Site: brandenburg
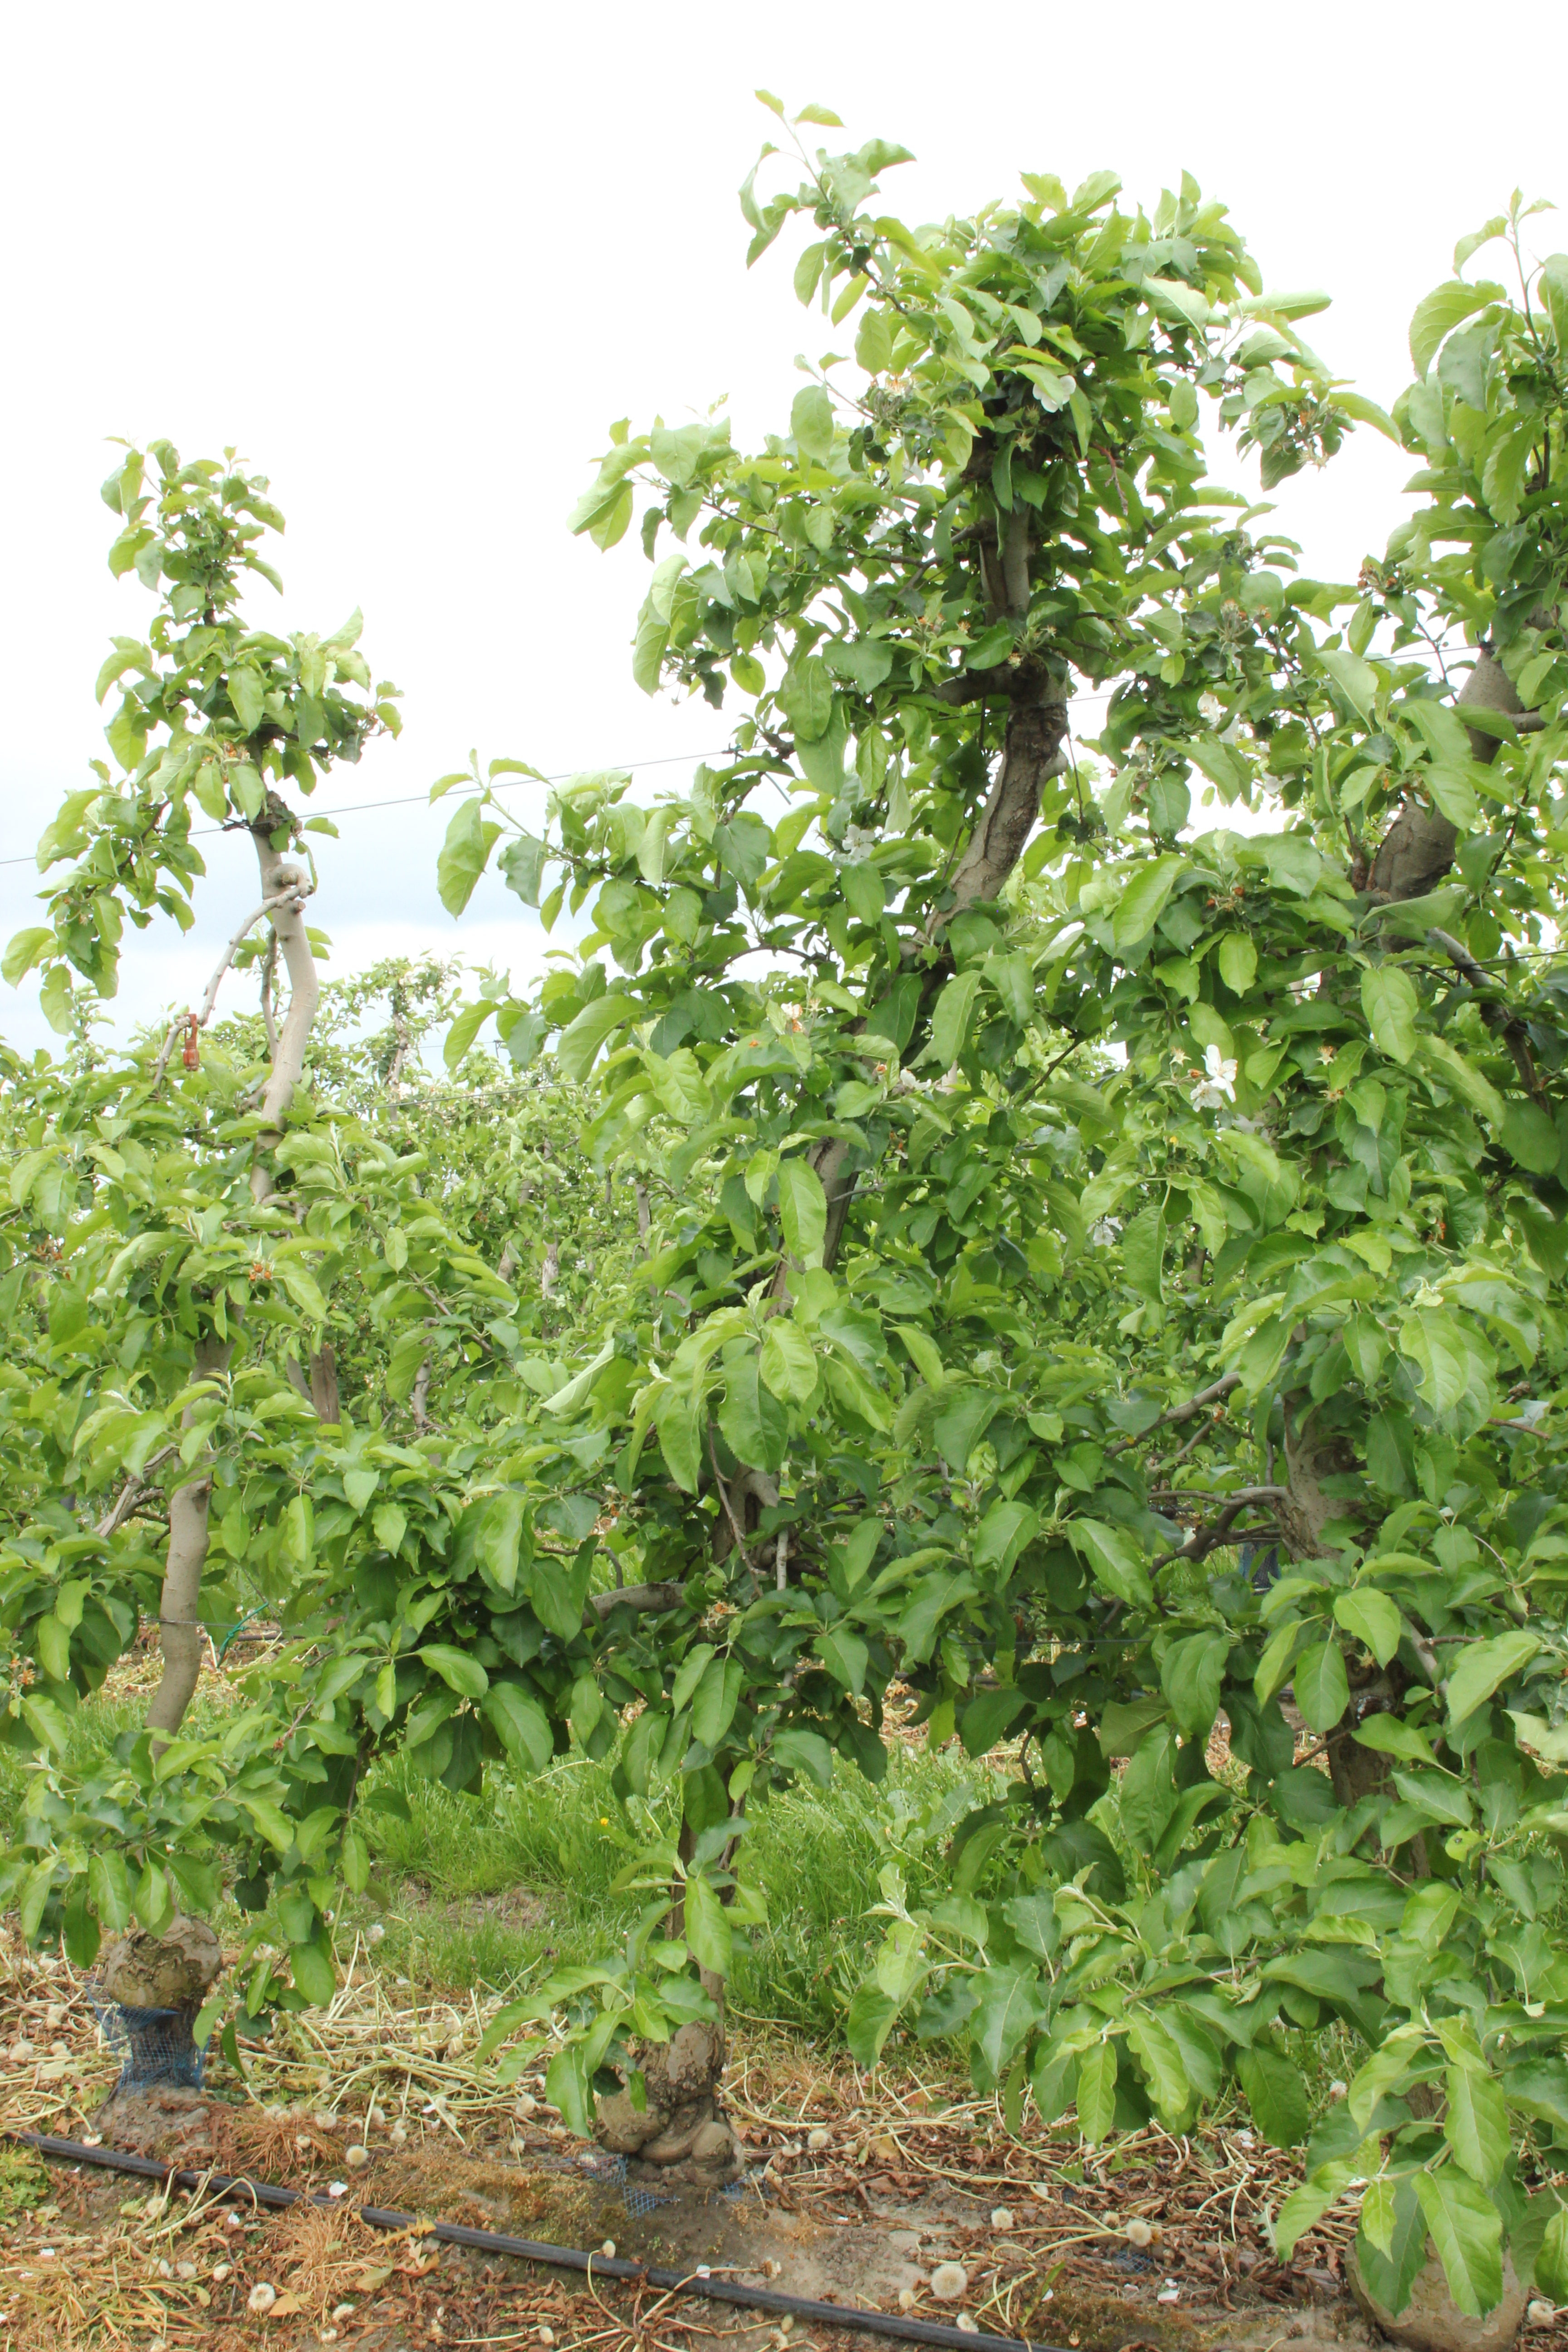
Growth stage (BBCH 67): Flowering